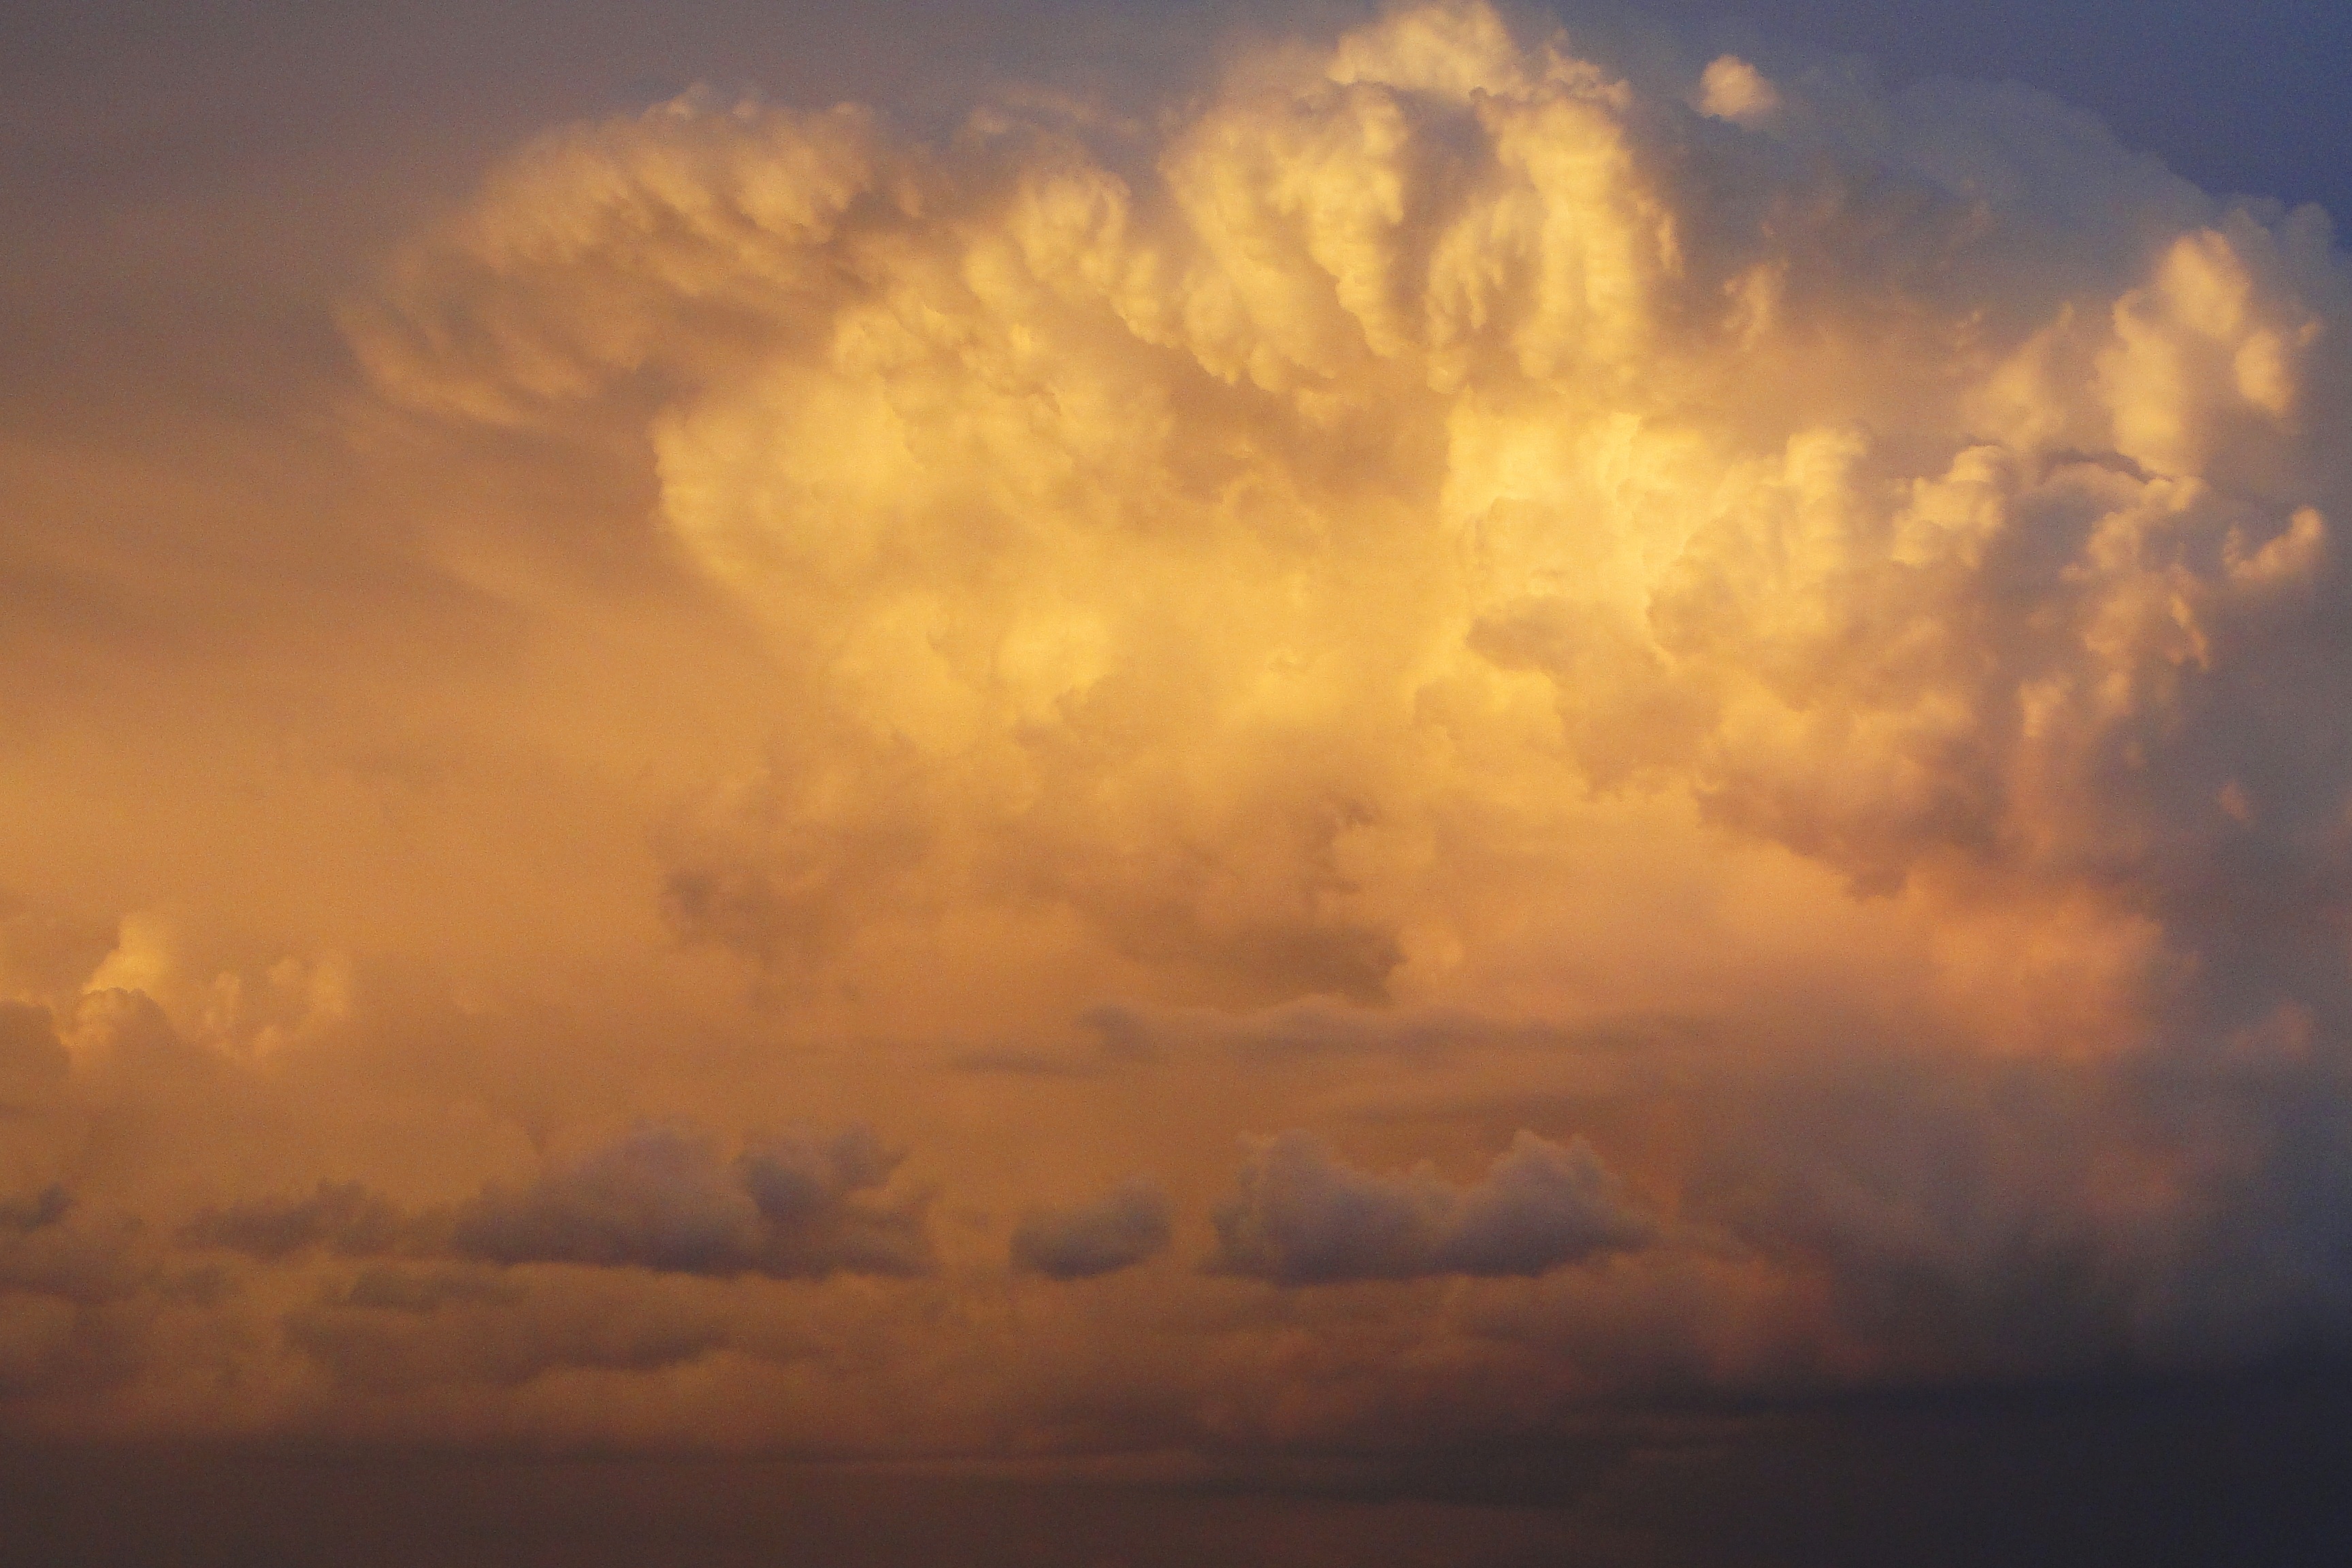
nature, horizon, cloud, sky, sun, sunrise, sunset, sunlight, morning, dawn, atmosphere, dark, dusk, evening, orange, storm, cumulus, contrast, energy, height, brand, clouds, earth, climate, beauty, planet, connectedness, unreal, mighty, powerful, threat, afterglow, force of nature, thundercloud, big and small, impressive, imminent, overwhelming, grandeur, meteorological phenomenon, dark and light, atmospheric phenomenon, red sky at morning, depth perception, speechless, feeling of flying